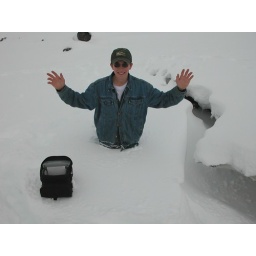
My friend Chris standing in a hole in the snow in the mountains outside Girdwood.